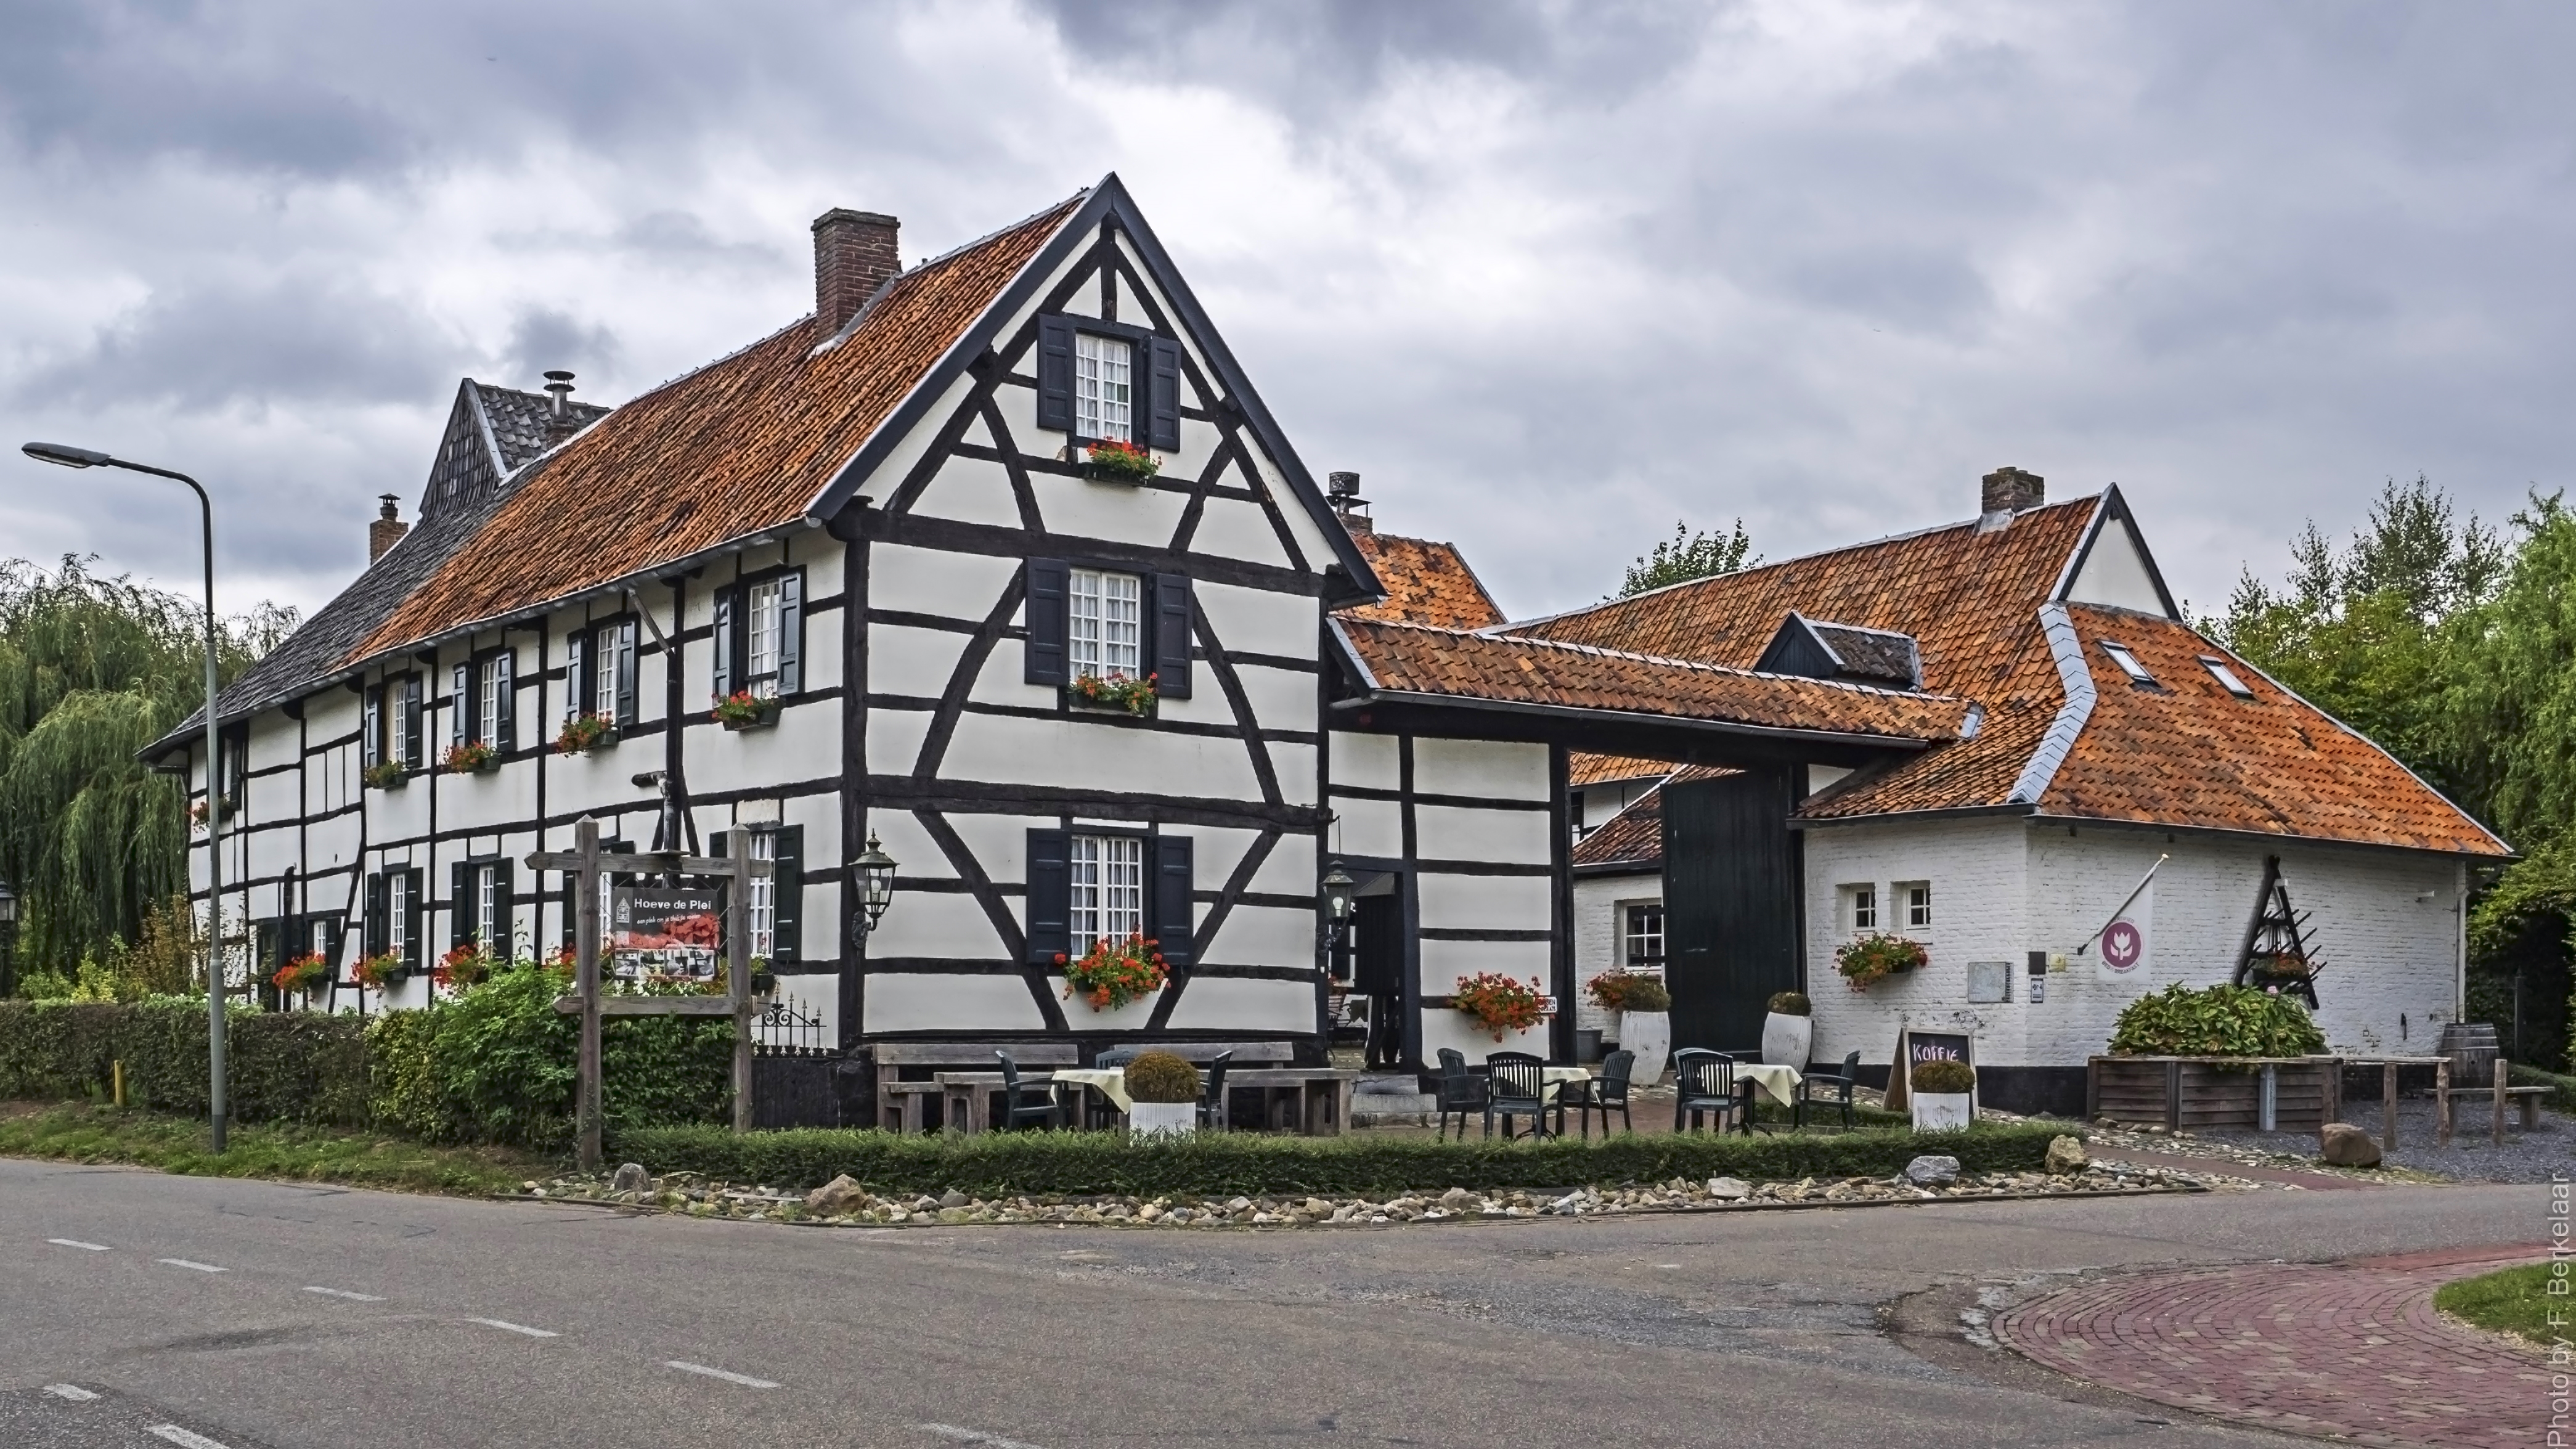
house, town, roof, building, home, village, suburb, cottage, facade, property, nederland, estate, limburg, nl, olympusm1240mmf28, zuidlimburg, provincielimburg, rijksmonument, neighbourhood, real estate, rural area, mechelen, deplei, hoeve, residential area, human settlement